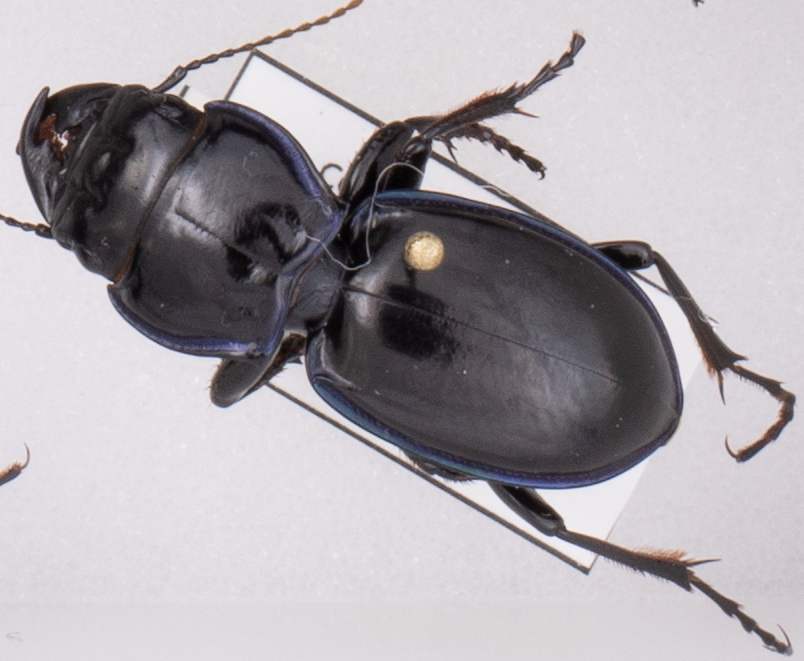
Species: Pasimachus elongatus
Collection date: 2022-07-06
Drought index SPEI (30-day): -0.664
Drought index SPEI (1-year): -2.09
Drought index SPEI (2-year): -1.45